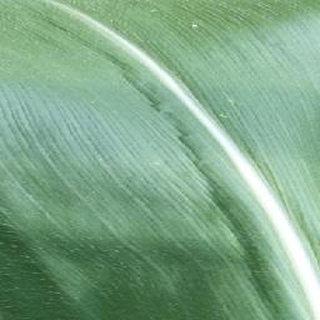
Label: healthy_corn